Recruitment in the British Army

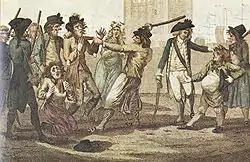
Press gang, British caricature of 1780

During the American Revolutionary War, a policy similar to the Royal Navy's Press Gangs was introduced. Two acts were passed, the Recruiting Act 1778 and the Recruiting Act 1779, for the impressment of individuals. For some men this would have been for being drunk and disorderly. The chief advantages of these acts was in the number of volunteers brought in under the apprehension of impressment. To avoid impressment, some recruits incapacitated themselves by cutting off the thumb and forefinger of the right hand. Both acts were repealed in 1780. The British Government also released criminals and debtors from prison on the condition they joined the army. Three entire regiments during the American Revolution were raised from this early release programme. Of the Volunteer recruits, some would find they had been enticed to take the King's shilling under false pretenses and many men would find they had signed to a lifetime in the army.